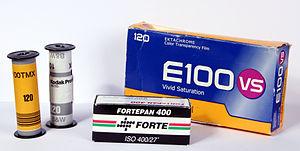
Le format 120 est un format de pellicule photographique lancé par Kodak en 1901 pour son Brownie nᵒ 2. Il s'appelle d'ailleurs « Brownie film » au Japon.